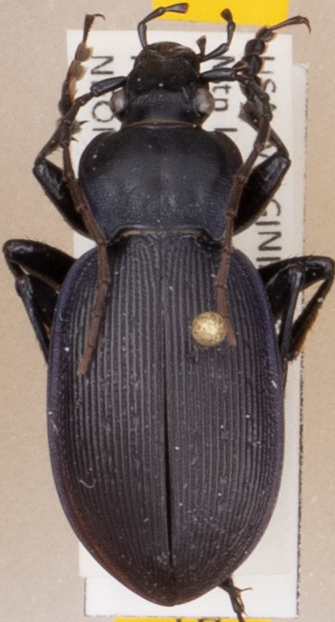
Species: Carabus goryi
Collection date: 2021-05-18
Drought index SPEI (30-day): -1.082
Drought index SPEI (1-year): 1.06
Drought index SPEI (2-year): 1.45